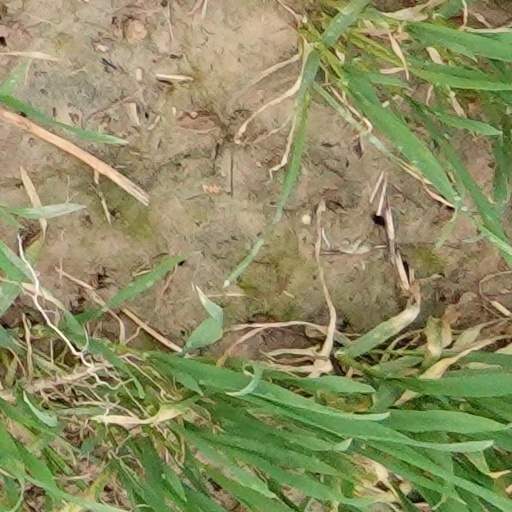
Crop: wheat